Kristina Sandulova

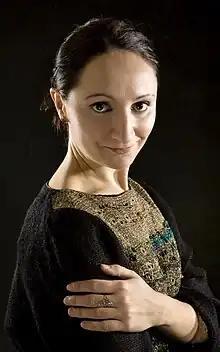
Kristina Sandulova

Sandulova is the daughter of the renowned Bulgarian composer Julia Tsenova.